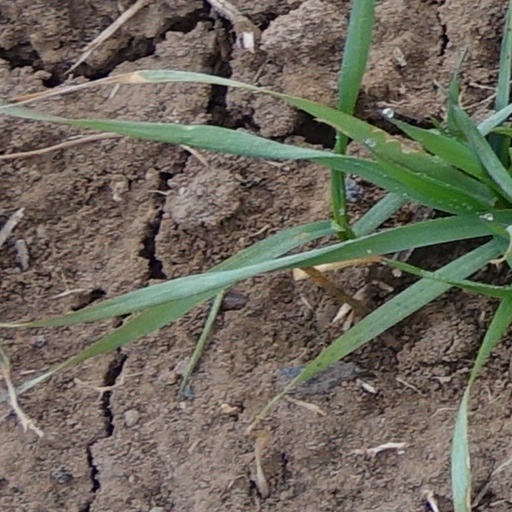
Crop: wheat